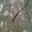
Label: worm